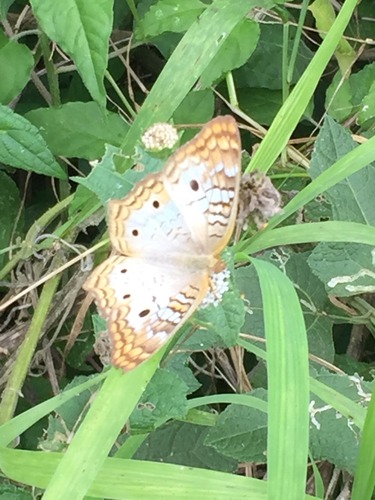
Scientific name: Anartia jatrophae
Common name: White peacock
Family: Nymphalidae
Order: Lepidoptera
Pollinator type: Primary pollinator
Habitat: Gardens, parks, and open areas
Geographic range: Southern United States to Argentina
Conservation status: Least Concern